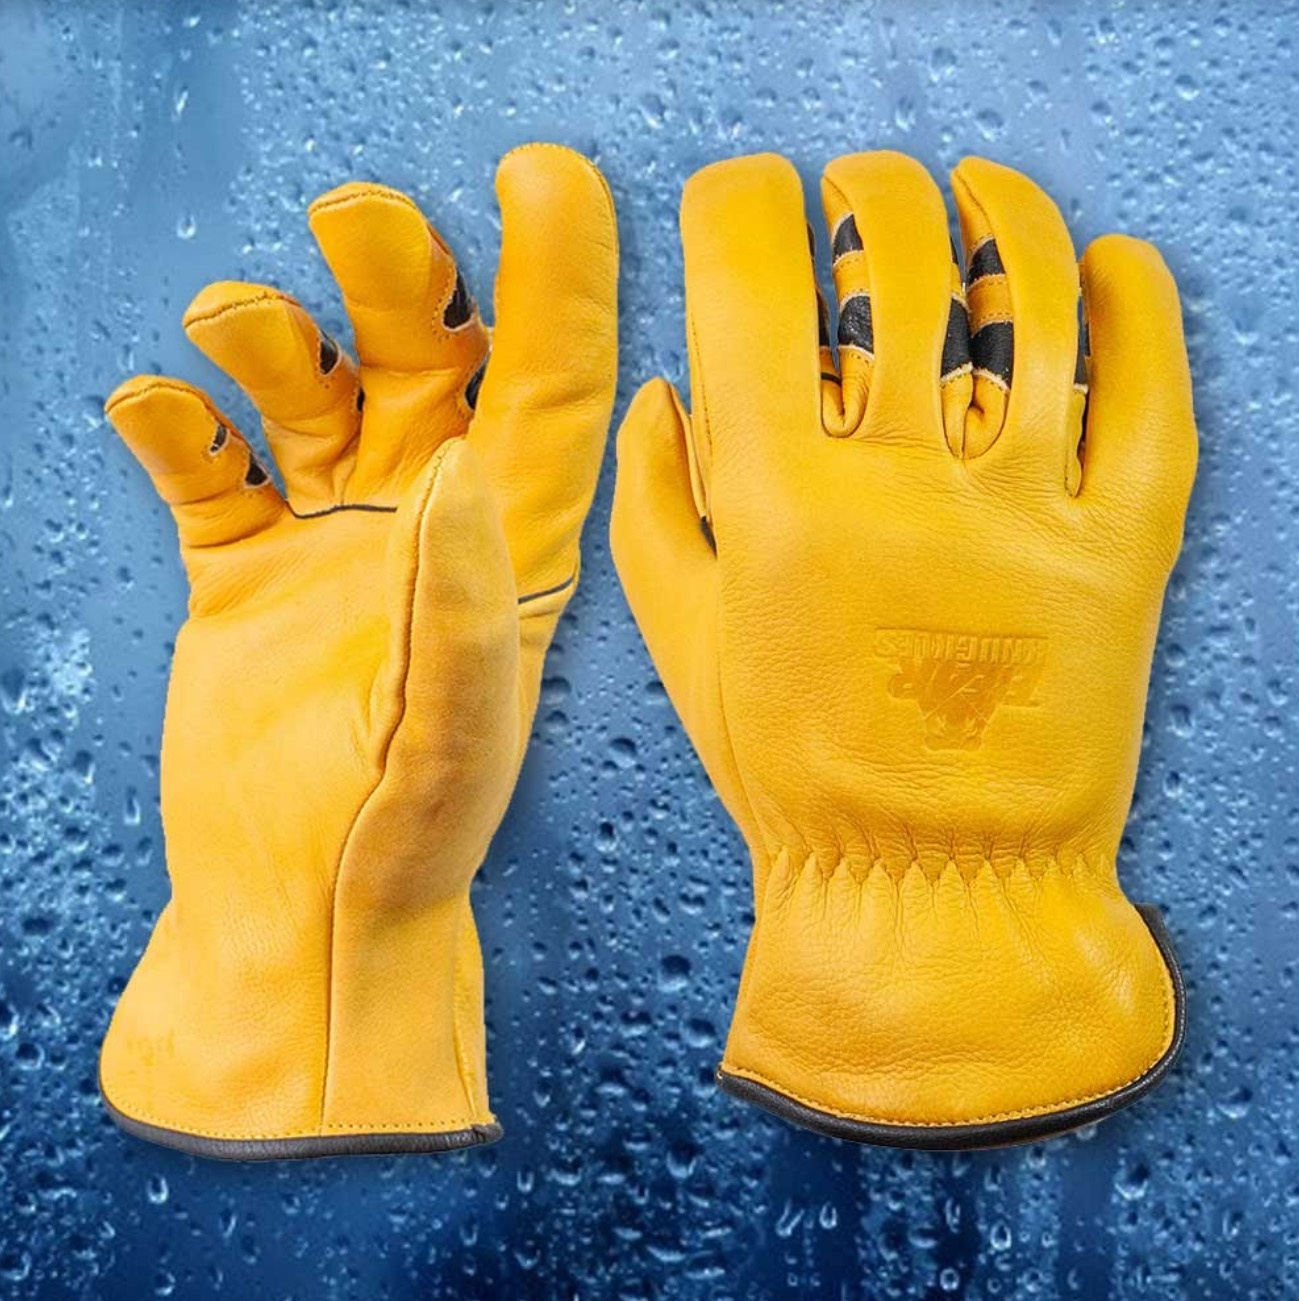
H20 Resistant Gloves
Bear Knuckles gloves are designed to fit tightly for better control and dexterity. Their sizing guide reflects a glove that will fit like a second skin. With regular break-in, the leather will expand and conform to the natural shape of your hand. Patented Double Wedge design (Extreme Curved Finger) 1.0MM thickness cowhide leather Winged thumb design Waterproofing added in tanning process creates water repellency in the leather Shirred back (Elastic stretch band for secure fit) Purpose placed gussets for longer lasting construction Minimized seams for reduced stitching wear SKU# D357
Brand: Western Edge, Ltd.
Category: Sporting Goods > Outdoor Recreation > Boating & Water Sports > Boating & Rafting > Boating Gloves